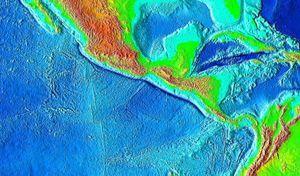
La Fosse mésoaméricaine est une zone de subduction et une fosse océanique, située dans l'Océan Pacifique, profonde de 6 669 mètres à son point le plus bas.